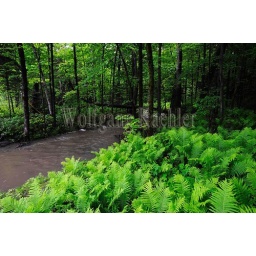
Canada, quebec, near montreal, montebello, creek running through deciduous forest